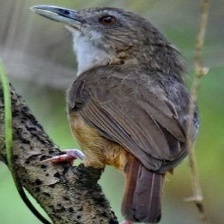
Species: ABBOTTS BABBLER
Scientific name: MALACOCINCLA ABBOTTI